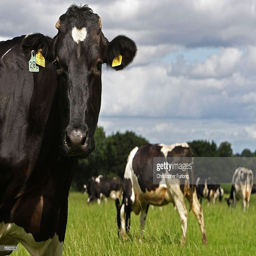
dairy cows graze in a field in the countryside .